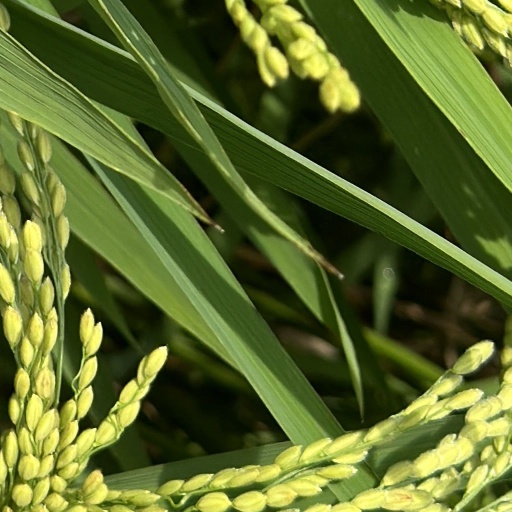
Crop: rice